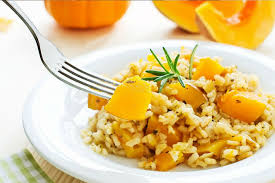
Yemek: pirinc_pilavi